Sandon Half Tide Dock

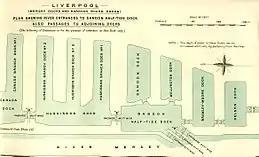
British Empire Dockyards and Ports, 1909

Opened in 1851, the site was originally part of both Sandon Dock and Wellington Half Tide Dock, which connected directly to the Mersey via a narrow lock entrance. At the turn of the 20th century, Sandon Dock was redeveloped and an enlarged half tide dock created, with two larger locks built either side of the original entrance. After these access channels were sealed in March 1977, the water quality in the dock was noted to have improved.